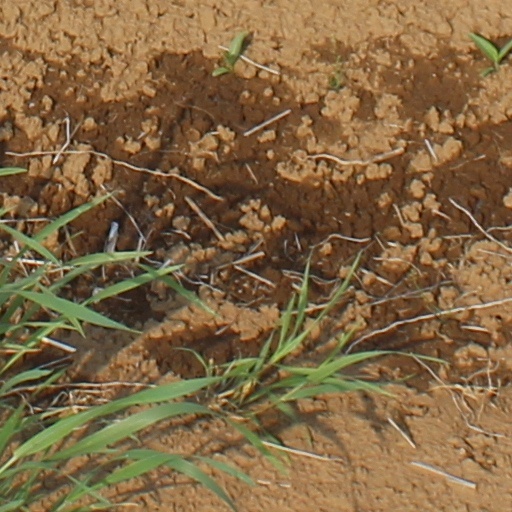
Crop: wheat